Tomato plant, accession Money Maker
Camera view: bottom (45 deg); turntable rotation: 60 degrees
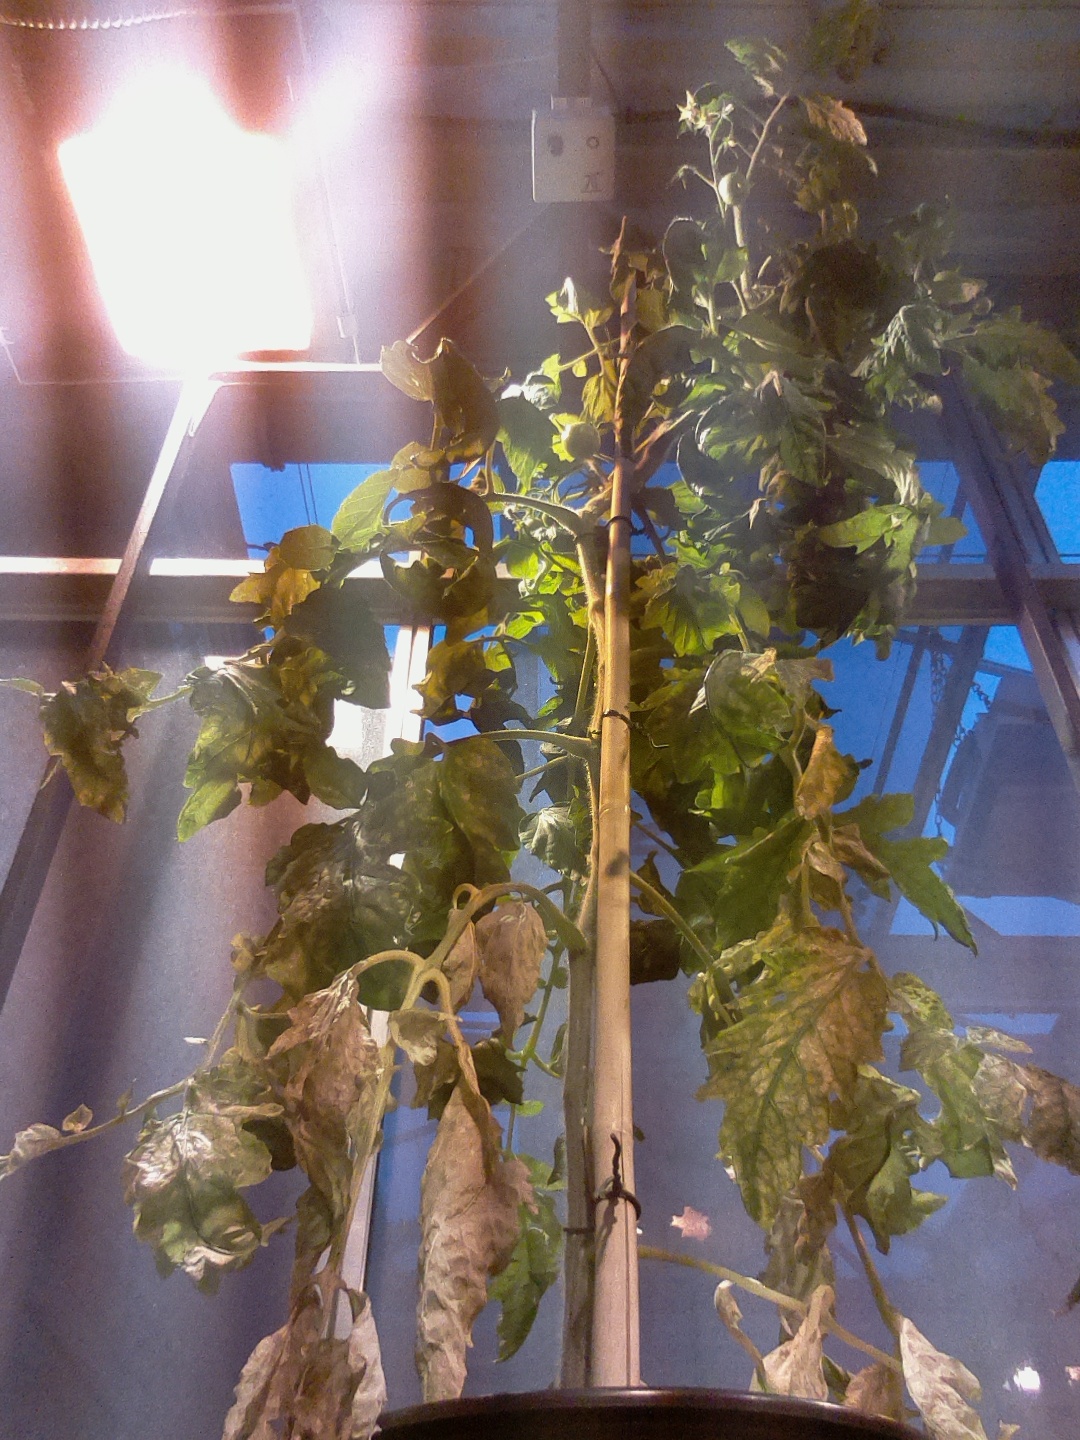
BBCH growth stage 71: 10%-20% of final fruit size